Olancho Department

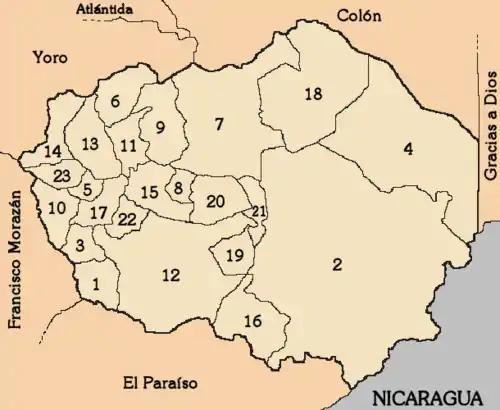
Municipalities of Olancho Department keyed at left

At the time of the 2013 Honduras census, Olancho Department had a population of 520,761. Of these, 94.54% were (Mestizo With significant African ancestry ranging from 25% - 60% West & Central African ancestry), 3.39% White, 1.23% Indigenous (0.71% Pech, 0.21% Lenca, 0.16% Nahua), 0.60% self-identifying Black or Afro-Honduran and 0.24% others.